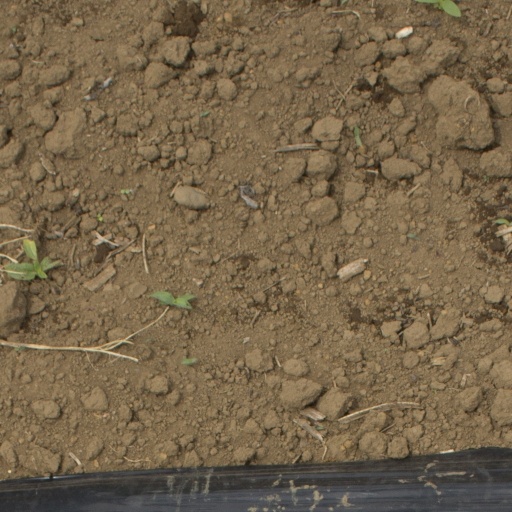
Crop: Jerusalem artichoke